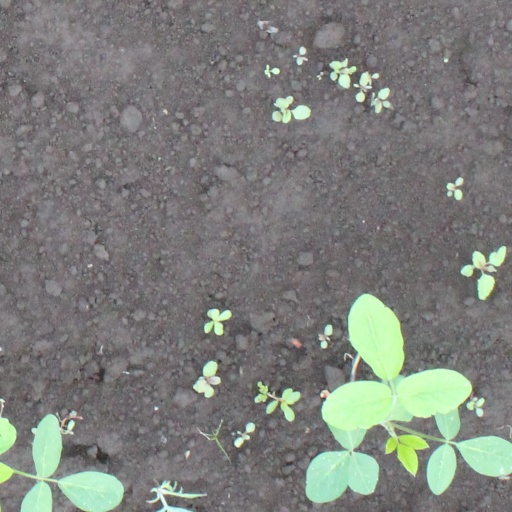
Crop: soybean